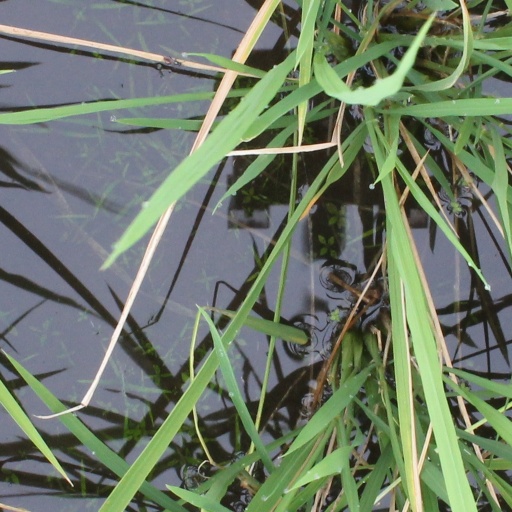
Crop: rice